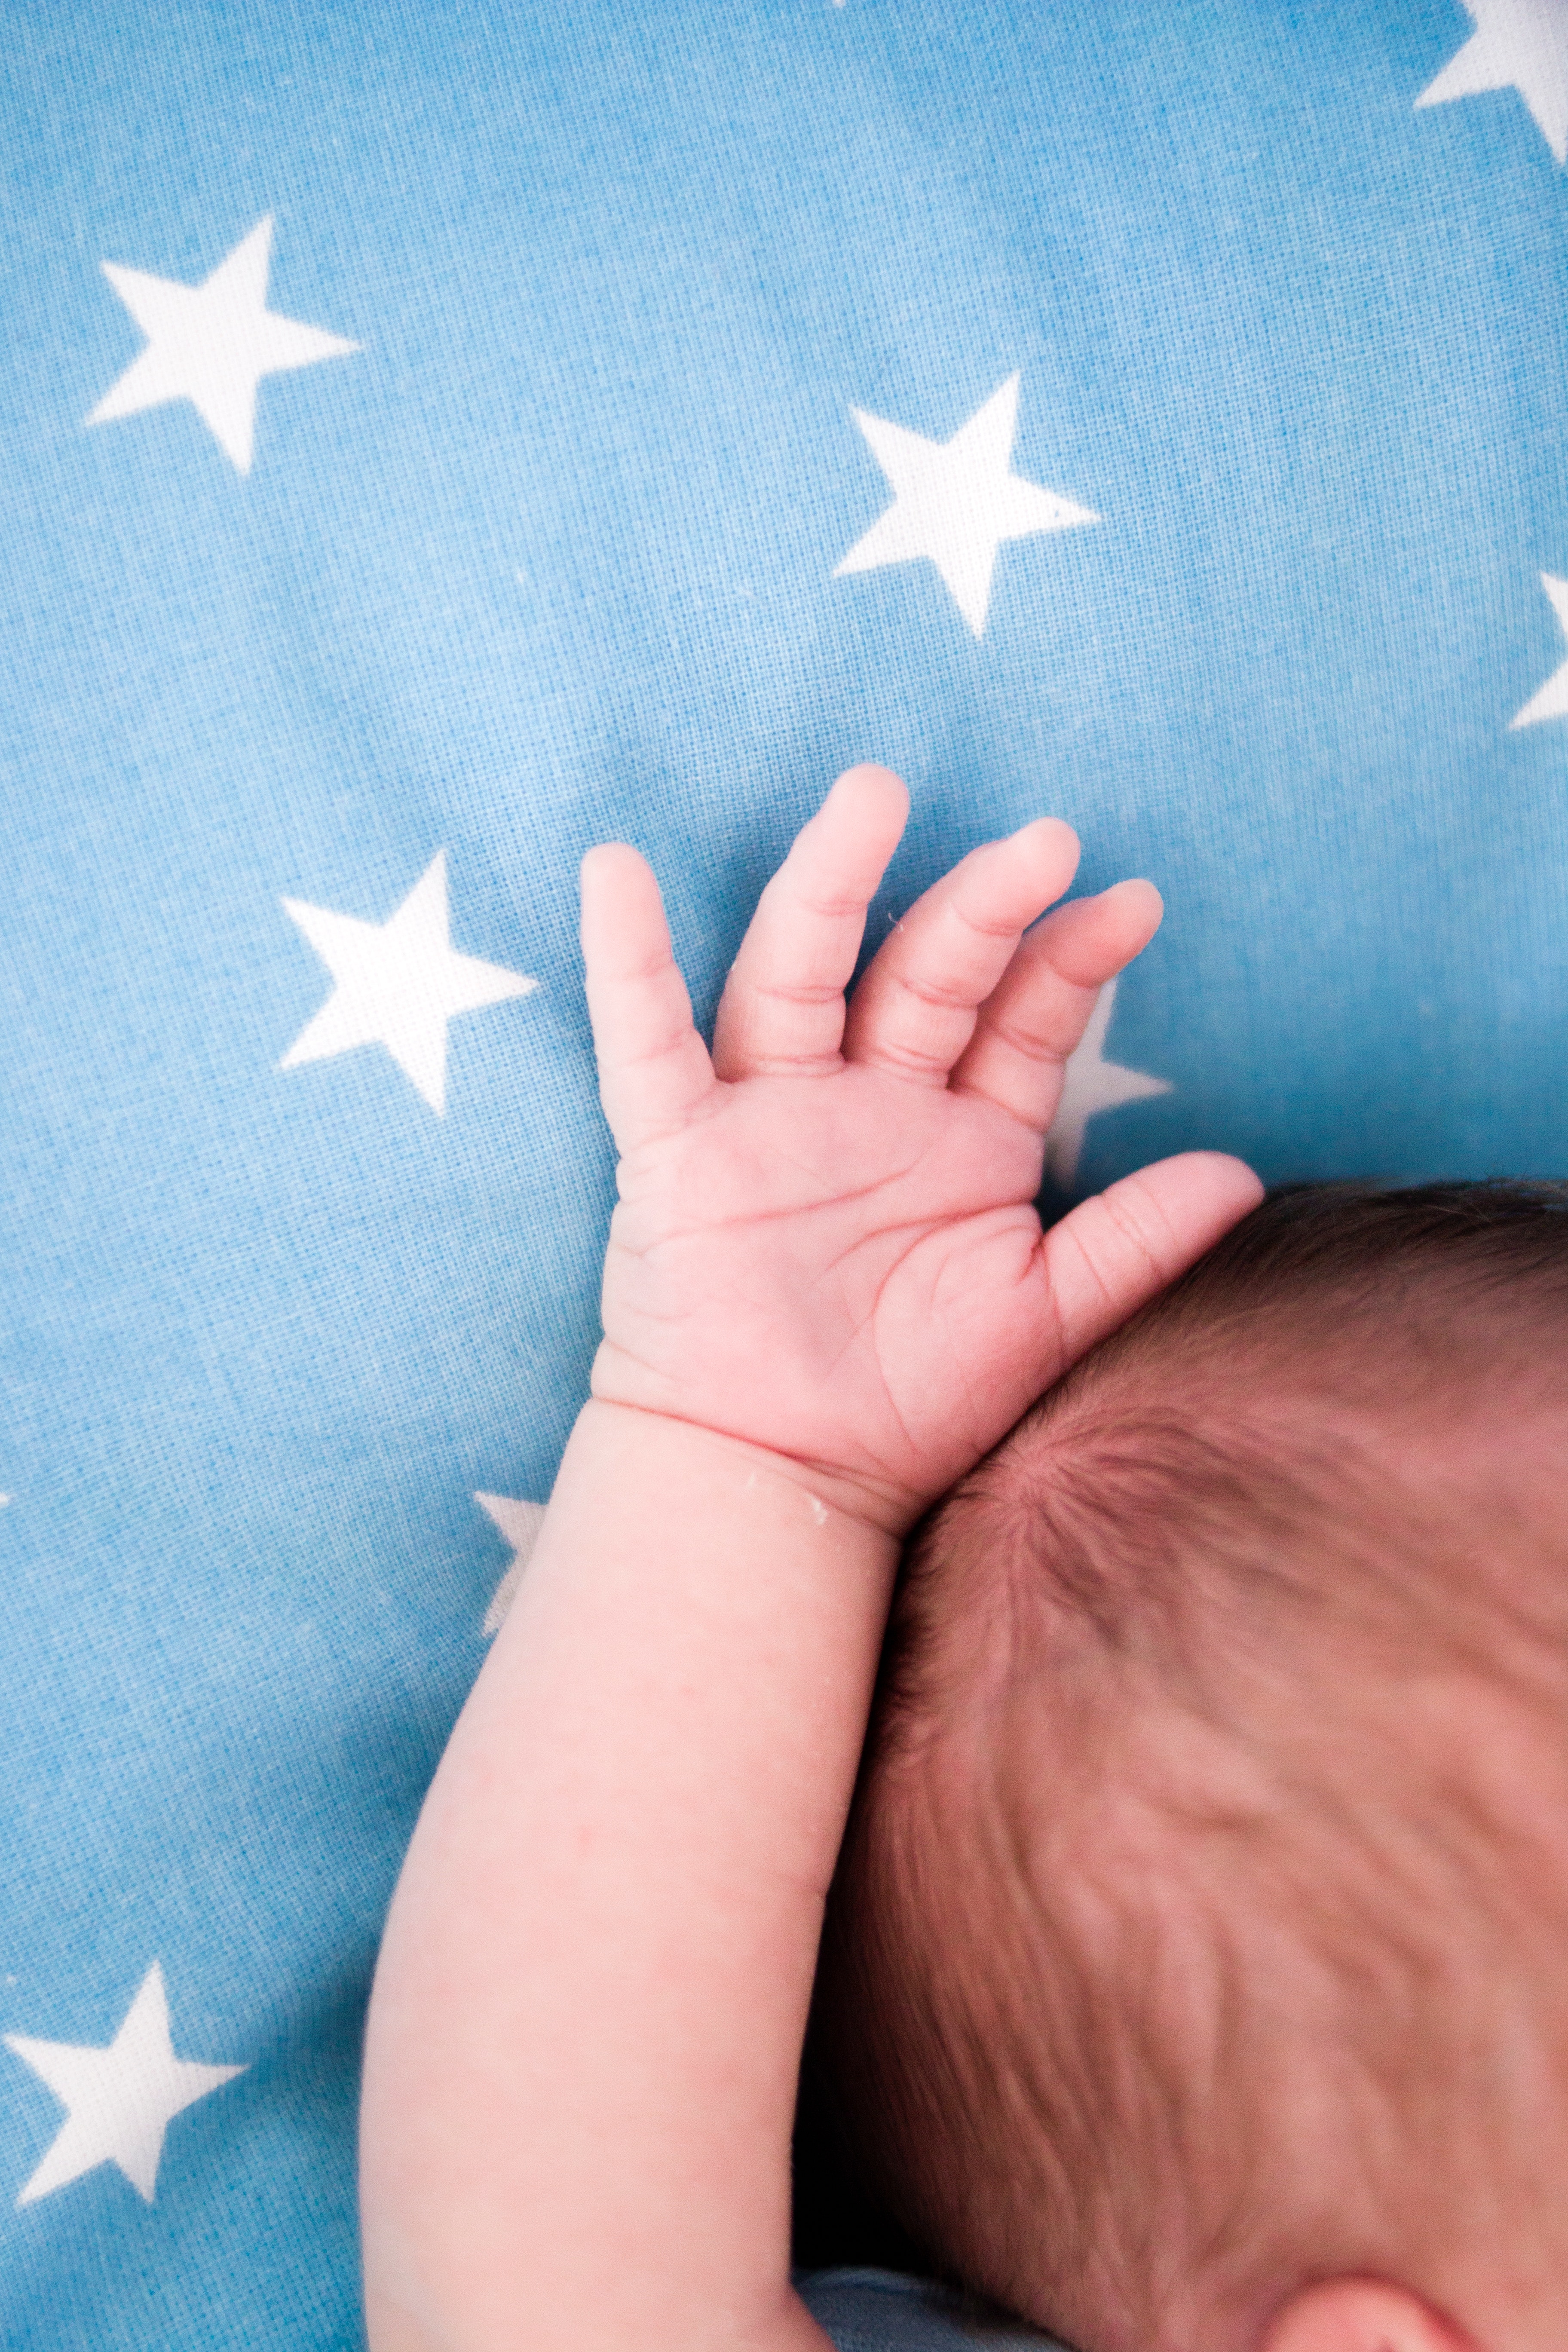
hand, finger, sky, skin, gesture, child, star, thumb, nail, cloud, astronomical object, baby